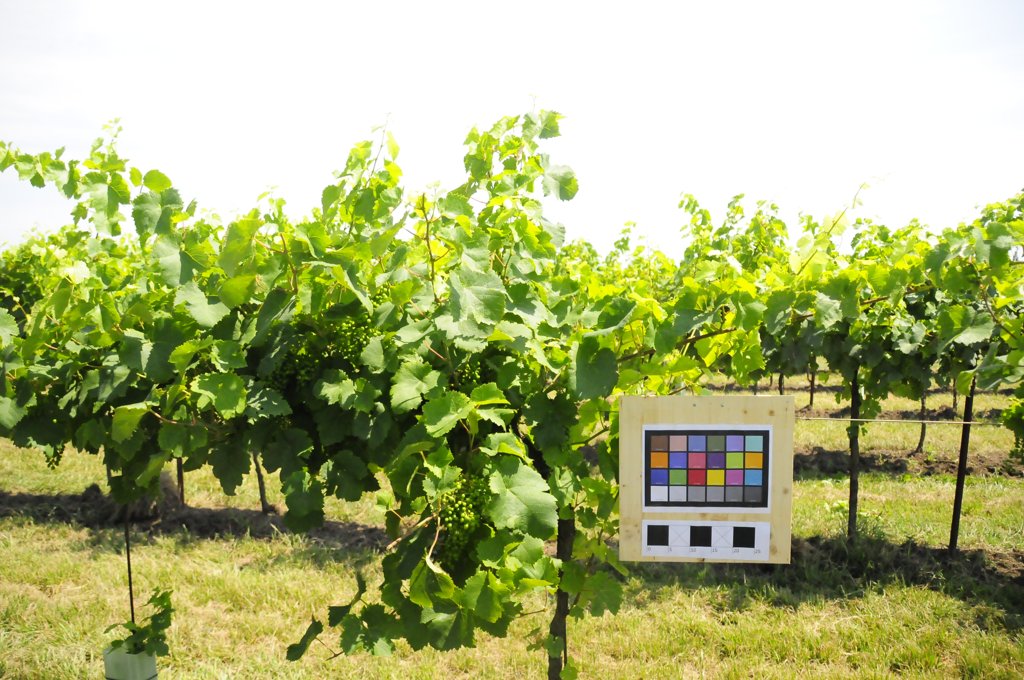
Berries visible: 95
Grape clusters: 3